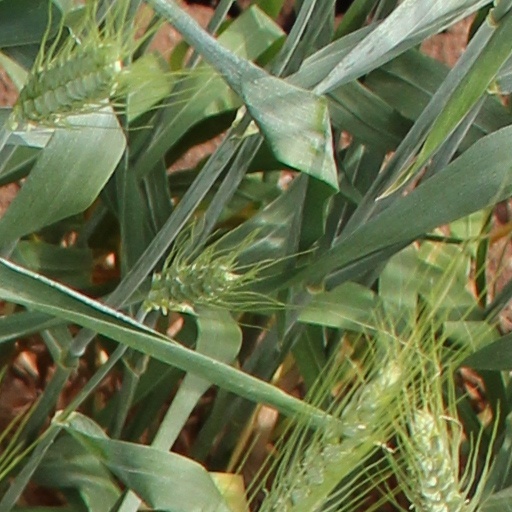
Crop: wheat